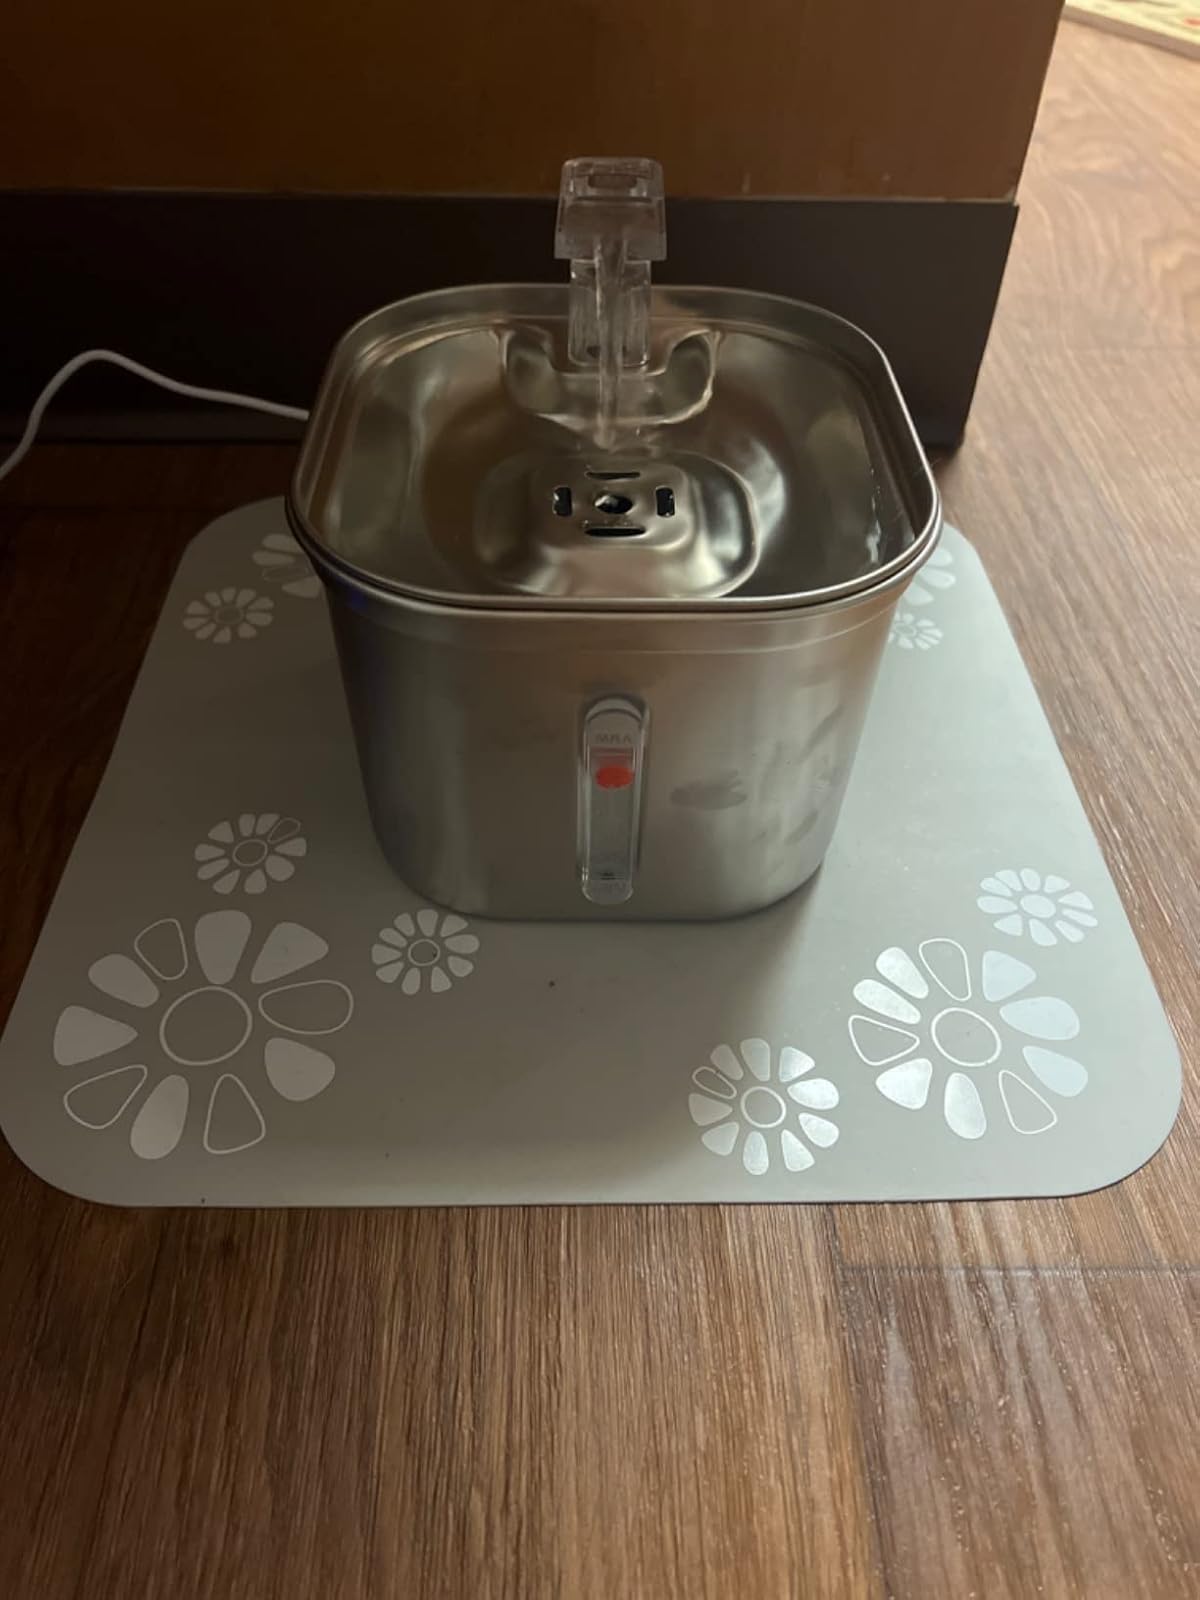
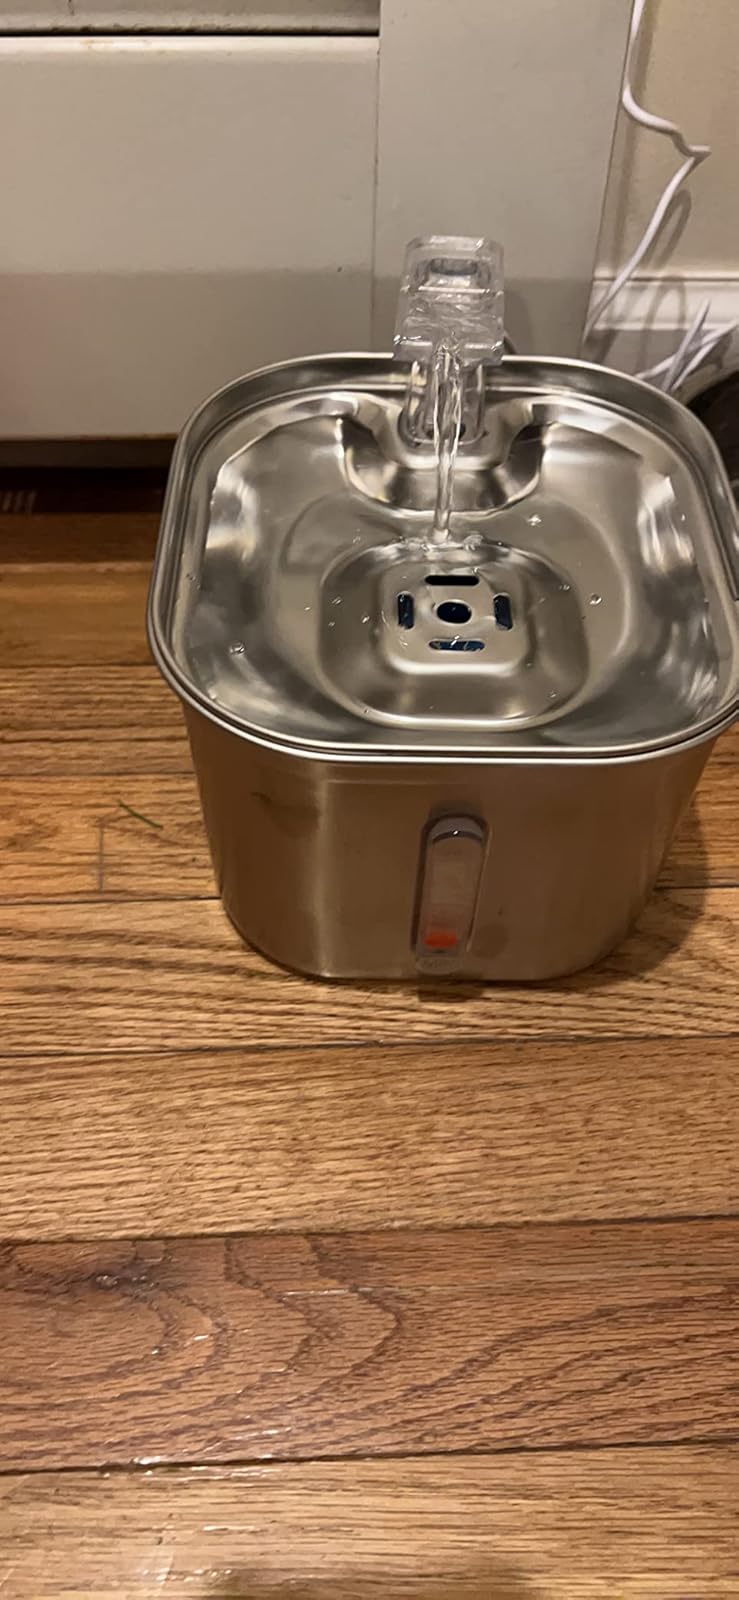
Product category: items_bowl
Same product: yes